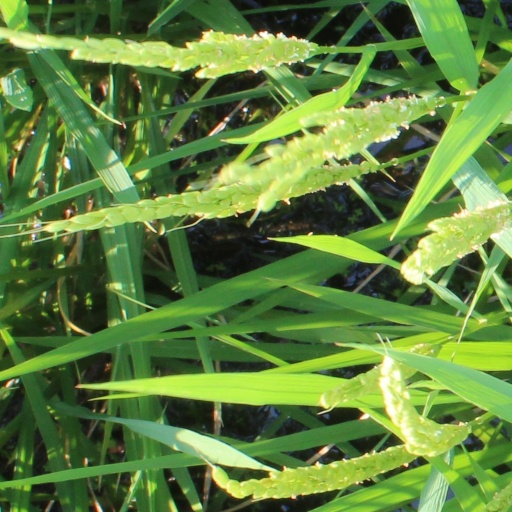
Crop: rice